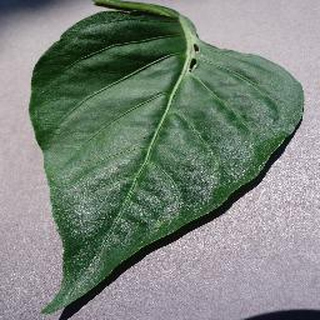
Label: healthy_bell_pepper